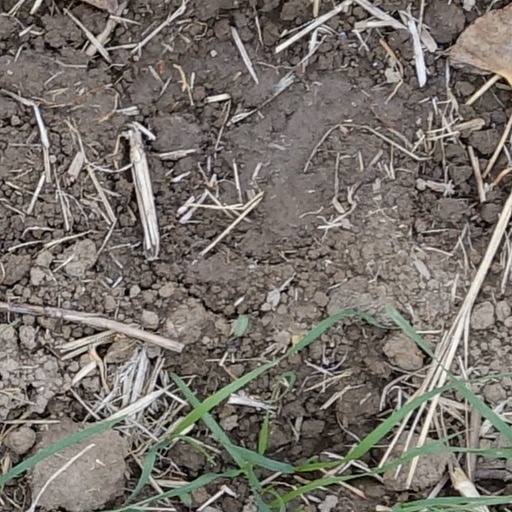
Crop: wheat